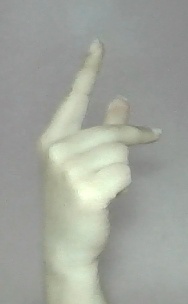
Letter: dha